Date juice

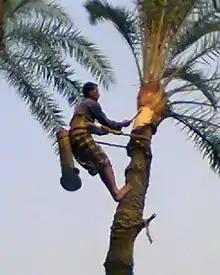
Preparation to collecting date sap from tree

Date palm juice or Date palm sap or Khejur Ras is sweet sap extracted from the Date Palm trees of Bengal in winter. It contains high natural sugars and various nutrients. The sap is usually collected early in the morning in containers and consumed fresh, often within hours of collection to preserve its natural sweetness and delicate flavor. It is a habitat of a diverse range of microbial species mostly lactic acid bacteria such as "Leuconostoc" and "Lactobacillus" which are usually known as beneficial microbes.